Trams in Kraków

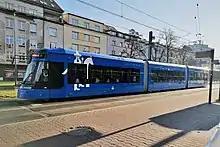
Stadler Tango Kraków Lajkonik

14 Düwag GT8S were built between 1973 and 1976, and were formerly in service in Düsseldorf, Germany.